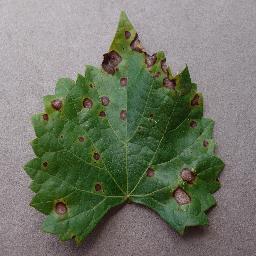
Label: Grape___Black_rot